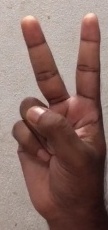
ASL sign: 2